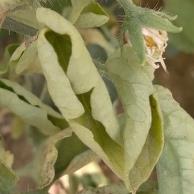
Crop: Tomato
Condition: virosis-d